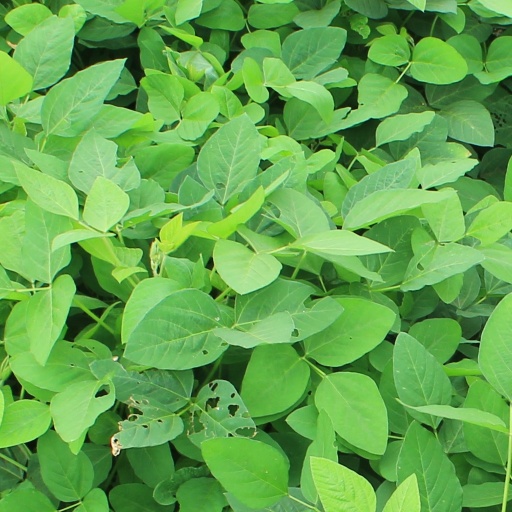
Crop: soybean